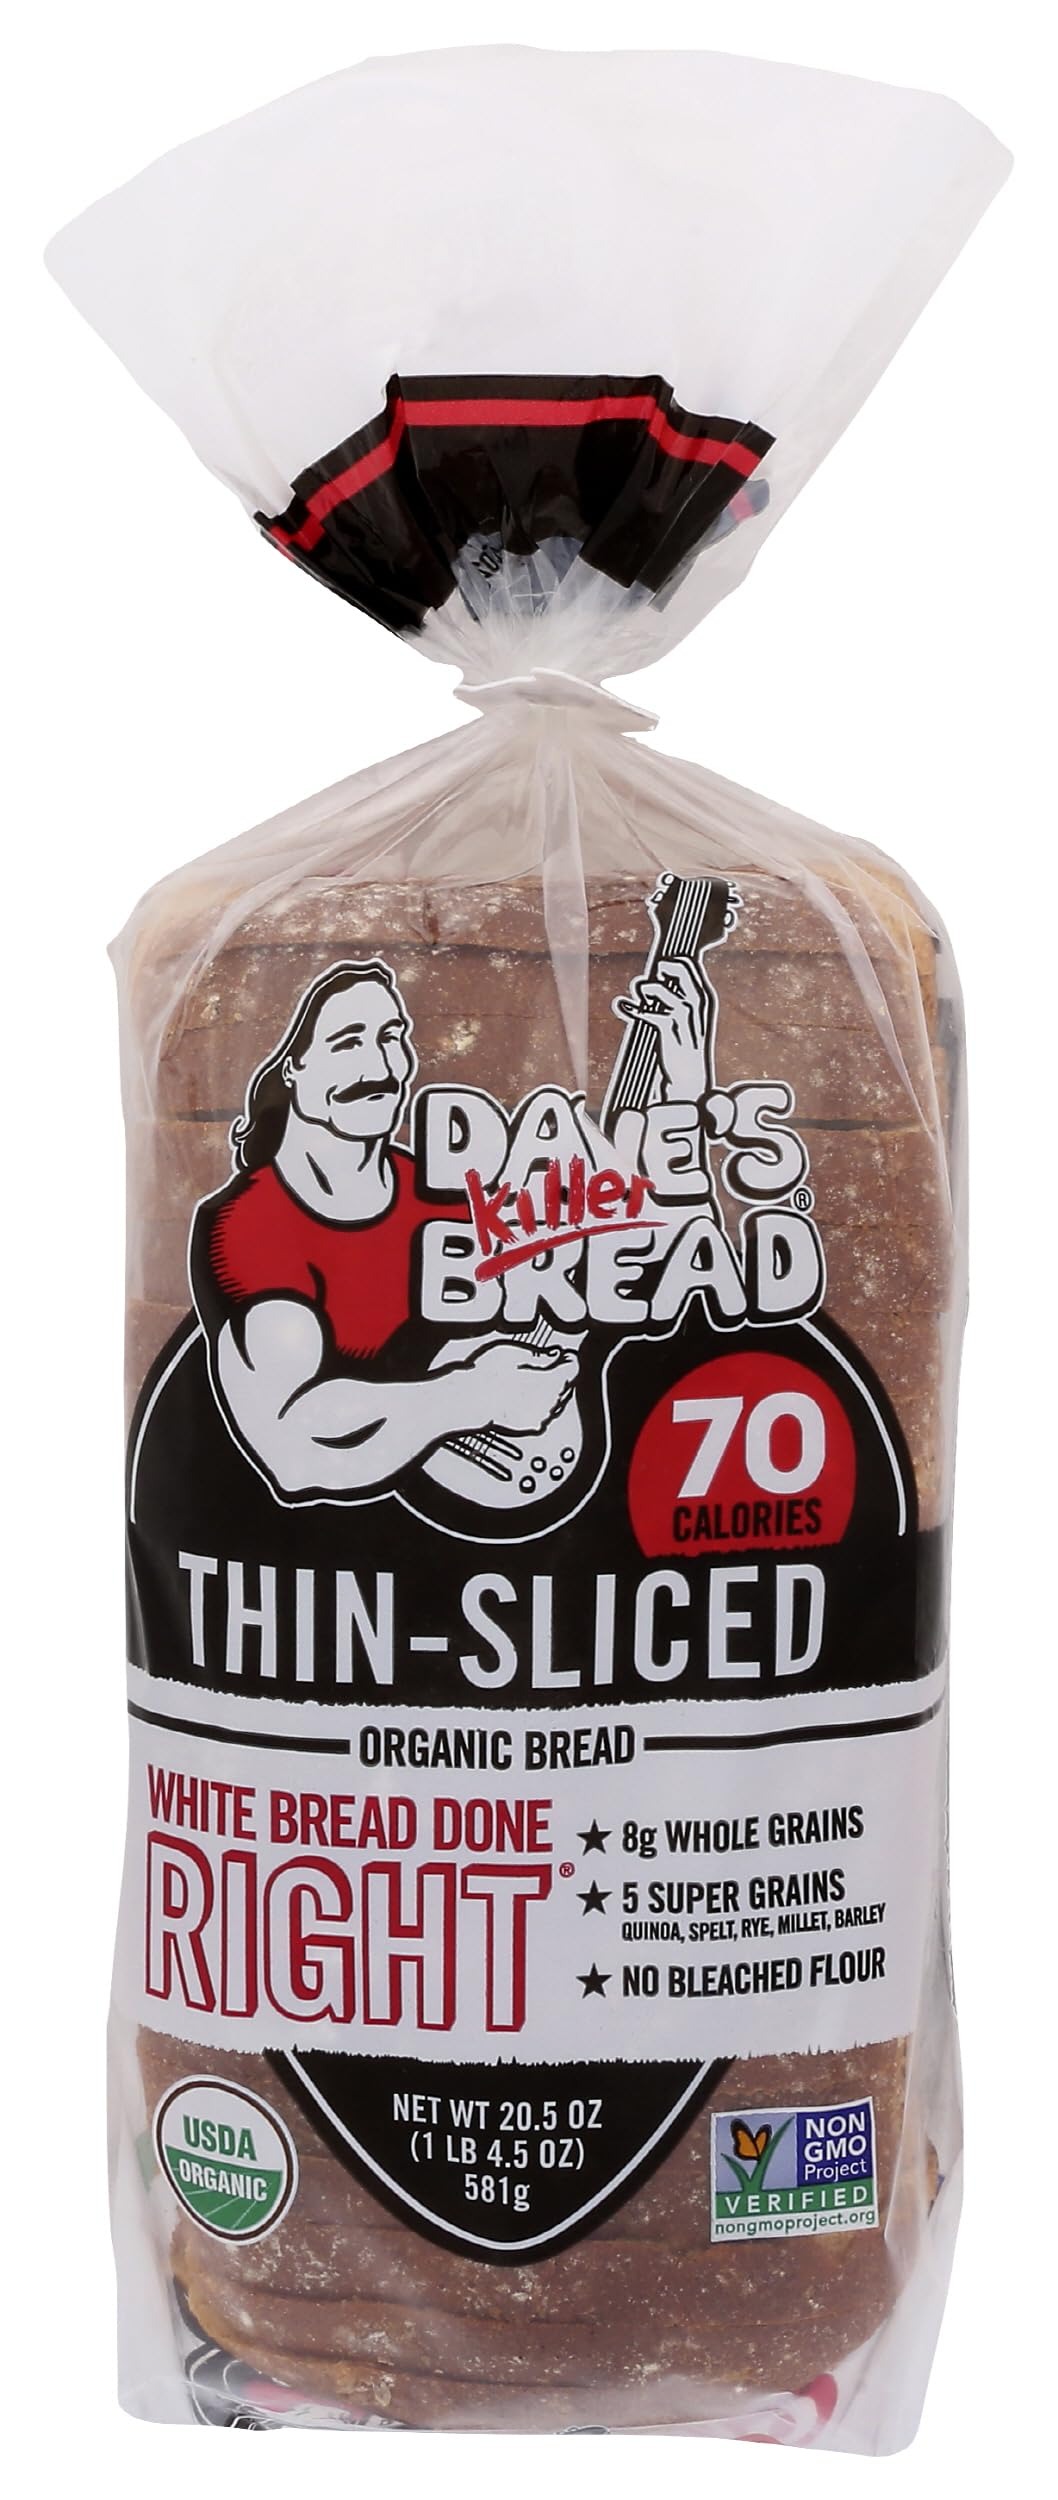
Item Name: Daves Killer Bread Organic White Bread Done Right, Thin Sliced, 20.5 Oz (Pack of 10)
Bullet Point: Dave's Killer Bread White Bread Done Right Organic Bread, Thin Sliced, No Bleached Flour, Non GMO, 20.5 Ounces (Pack Of 10)
Value: 205.0
Unit: Ounce

Price: 5.47